History of Celtic F.C. (1994–present)

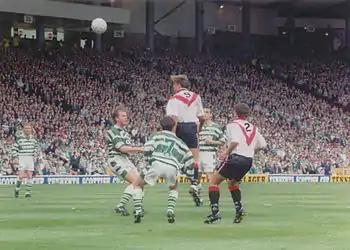
Celtic playing against Airdrie in the 1995 Scottish Cup Final; this was their first trophy since 1989

On the playing side, manager Lou Macari was sacked by McCann and replaced in the summer of 1994 by former Celtic player Tommy Burns, with Billy Stark as his assistant. Former player and manager Davie Hay also returned to the club, as chief scout. Celtic played their home games at Hampden Park in the first season under the new regime due to the redevelopment of Celtic Park. Celtic were poor in the league that season, but managed to win their first trophy in six years when they defeated Airdrie 1–0 in the Scottish Cup Final on 27 May 1995. The winning goal was scored by Dutch striker Pierre van Hooijdonk, who had been signed several months earlier from NAC Breda for £1.2 million.